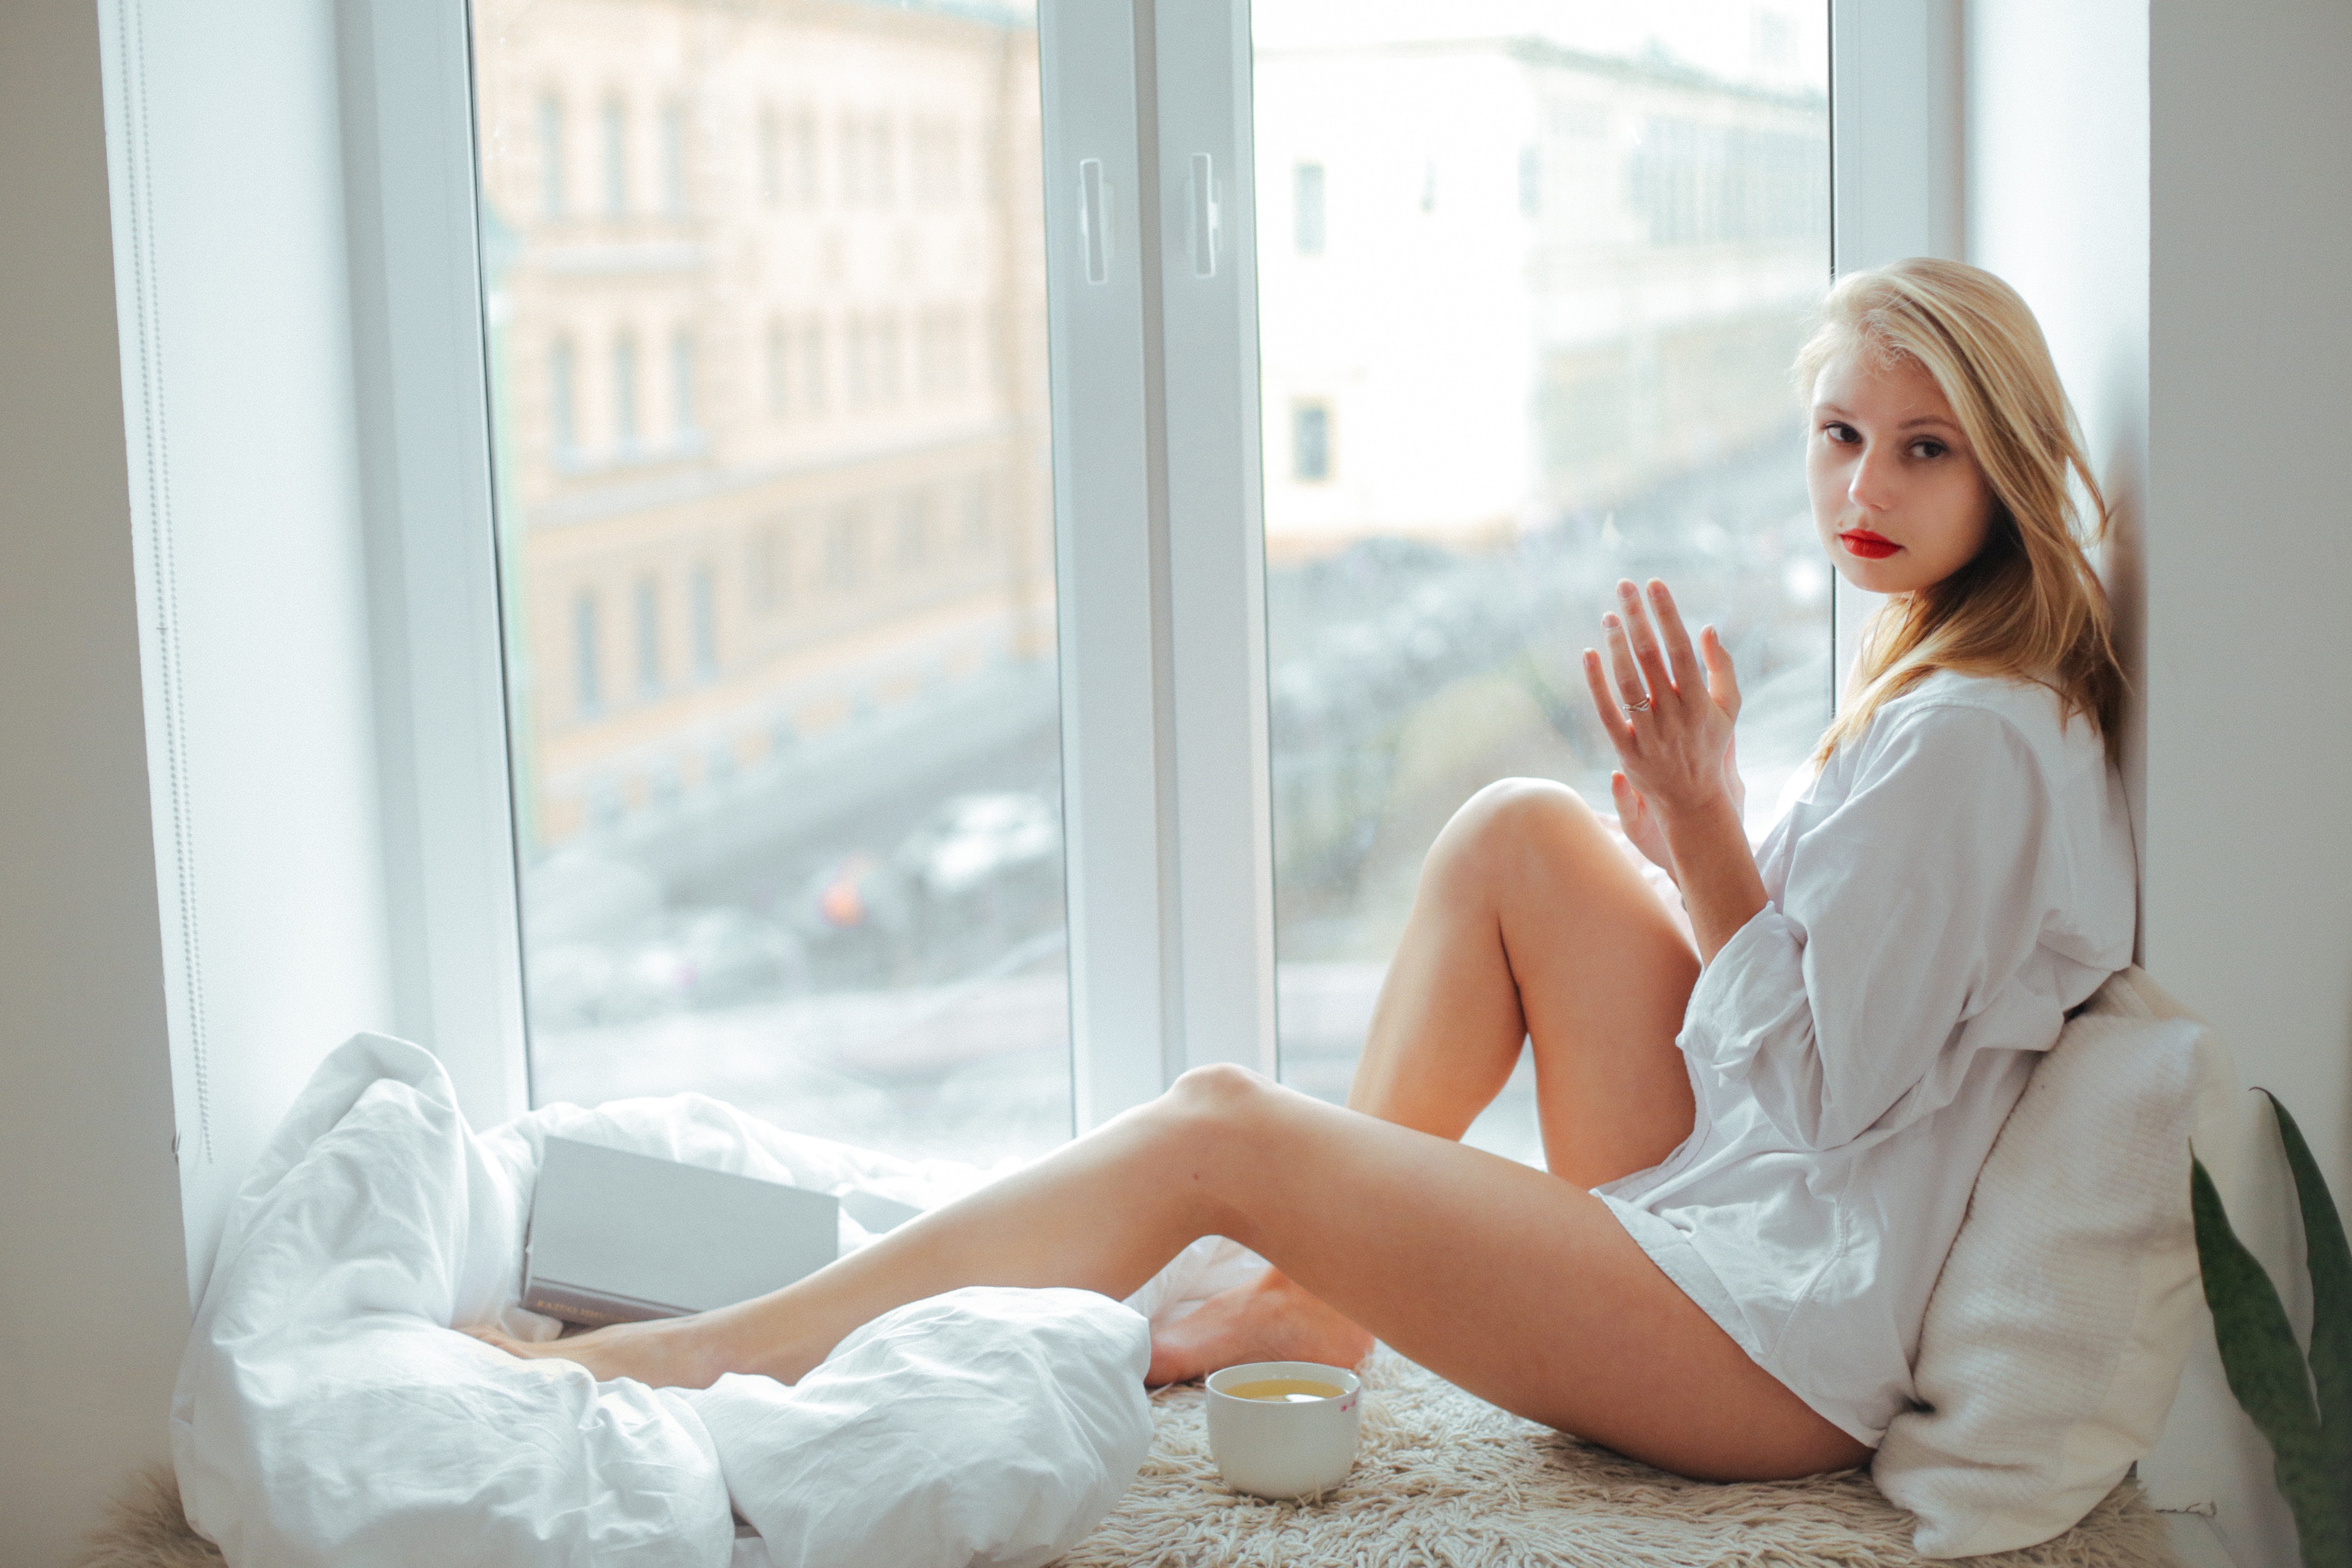
white, skin, blond, sitting, beauty, human leg, leg, lip, long hair, window, photography, footwear, model, sunlight, room, dress, photo shoot, nightwear, lingerie, shoe, thigh, daydream, brown hair